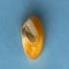
Maize quality: Good